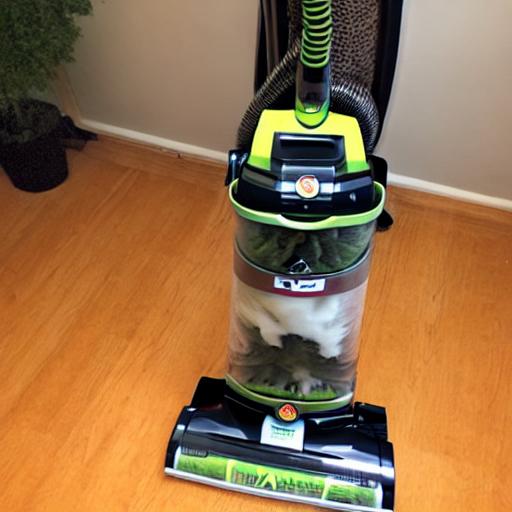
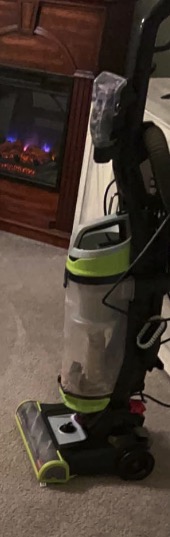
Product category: items_vacuum
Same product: no